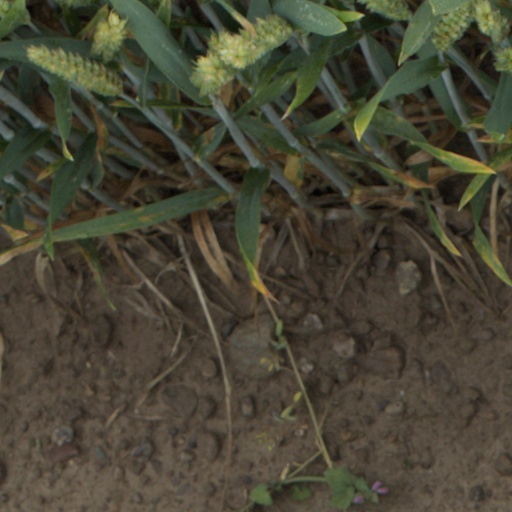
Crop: wheat